One of the Boys

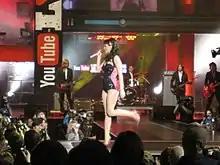
Perry performing the opening act for YouTube Live in 2008

Upon its release, the singer had been heavily criticized for her song, "Ur So Gay", considered by the site The New Gay to be homophobic. The author of the publication added, "It's time for Katy Perry to stop talking nonsense" because "the song trots out a number of tired gay stereotypes to condemn one of Perry's ex-boyfriends and includes a paradoxical chorus". Jane Czyzselska from "The Guardian" commented that "Perry's song is a rather sweet, refreshing antidote to the avalanche of overtly sexualized boy-grinds-girl songs." She promoted the song in Portugal, and it was not very well received by the public. Her first single, "I Kissed a Girl", became a worldwide controversy. Despite the context, Perry mentioned several times that she does not define herself as heterosexual. She has been strongly criticized by the LGBT community, who believe that the singer used music to make money and not on behalf of homosexuals, and by critics who claimed that music leads the girls to be lesbian. The song was criticized by the local headquarters of the evangelical Havens Corners Church, which has set the following sentence in its garden in September 2008: "I kissed a girl and liked it. So I went to hell." To promote the album Perry embarked on three tours: the Warped Tour 2008, her first solo world tour, the Hello Katy Tour, with 89 shows performed, and No Doubt's Summer Tour 2009 as its opening act.